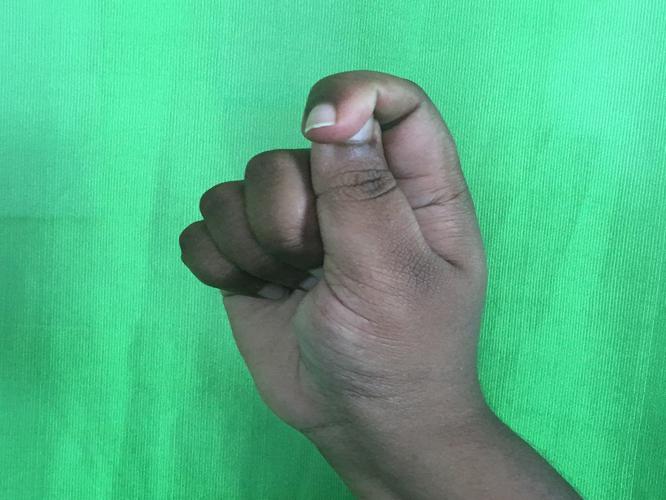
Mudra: Kapith
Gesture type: single_hand